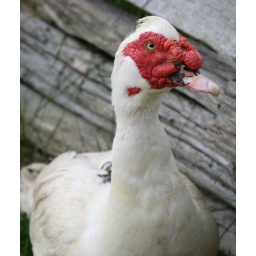
The only duck species not derived from the Mallard line. They nest in the trees of forest swamps.